Marcus Simaika

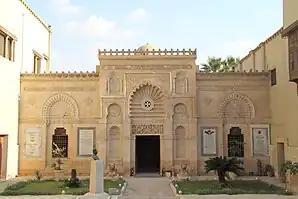
The entrance of the Coptic Museum. A plaque with Marcus Simaika Pasha's name in Coptic and Arabic and his bust are on the left side

Whilst engaged in the repair and restoration of ancient Coptic Churches, Simaika collected a large quantity of carved wood and stone fragments and in 1907 thought of starting a small Coptic Museum. In 1908 Simaika, in his capacity of vice-president of the Maglis, found Pope Cyril supervising while a silversmith weighed out old silver Gospel covers and church vessels to be melted for reworking. On closer inspection, he noted that these silver objects belonged to the 14th and 15th centuries and carried Coptic and Arabic inscriptions. He offered to pay the market value of these objects which would be stored in a room that would be the nucleus of the proposed museum. Simaika proposed to start the museum in one room adjoining The Hanging Church in old Cairo and to entrust the entire collection to the care of the priests of the Church so that the objects would continue to be Church property. Cyril gave his approval and the Coptic Museum was born.